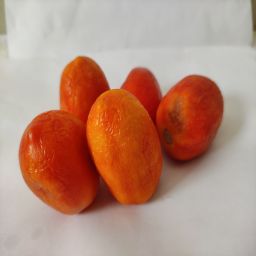
Crop: Tomato
Quality: Old